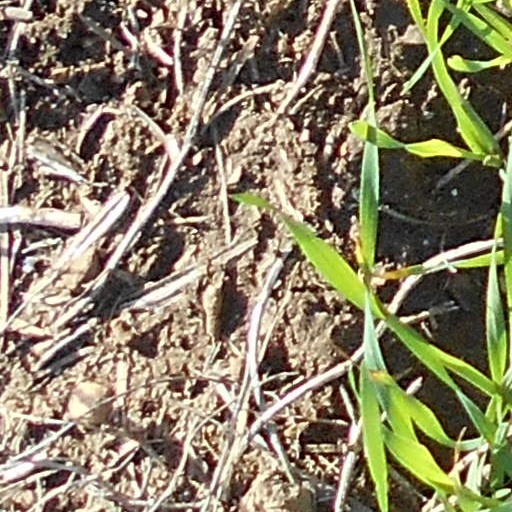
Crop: wheat